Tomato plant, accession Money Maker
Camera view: vertical (180 deg); turntable rotation: 150 degrees
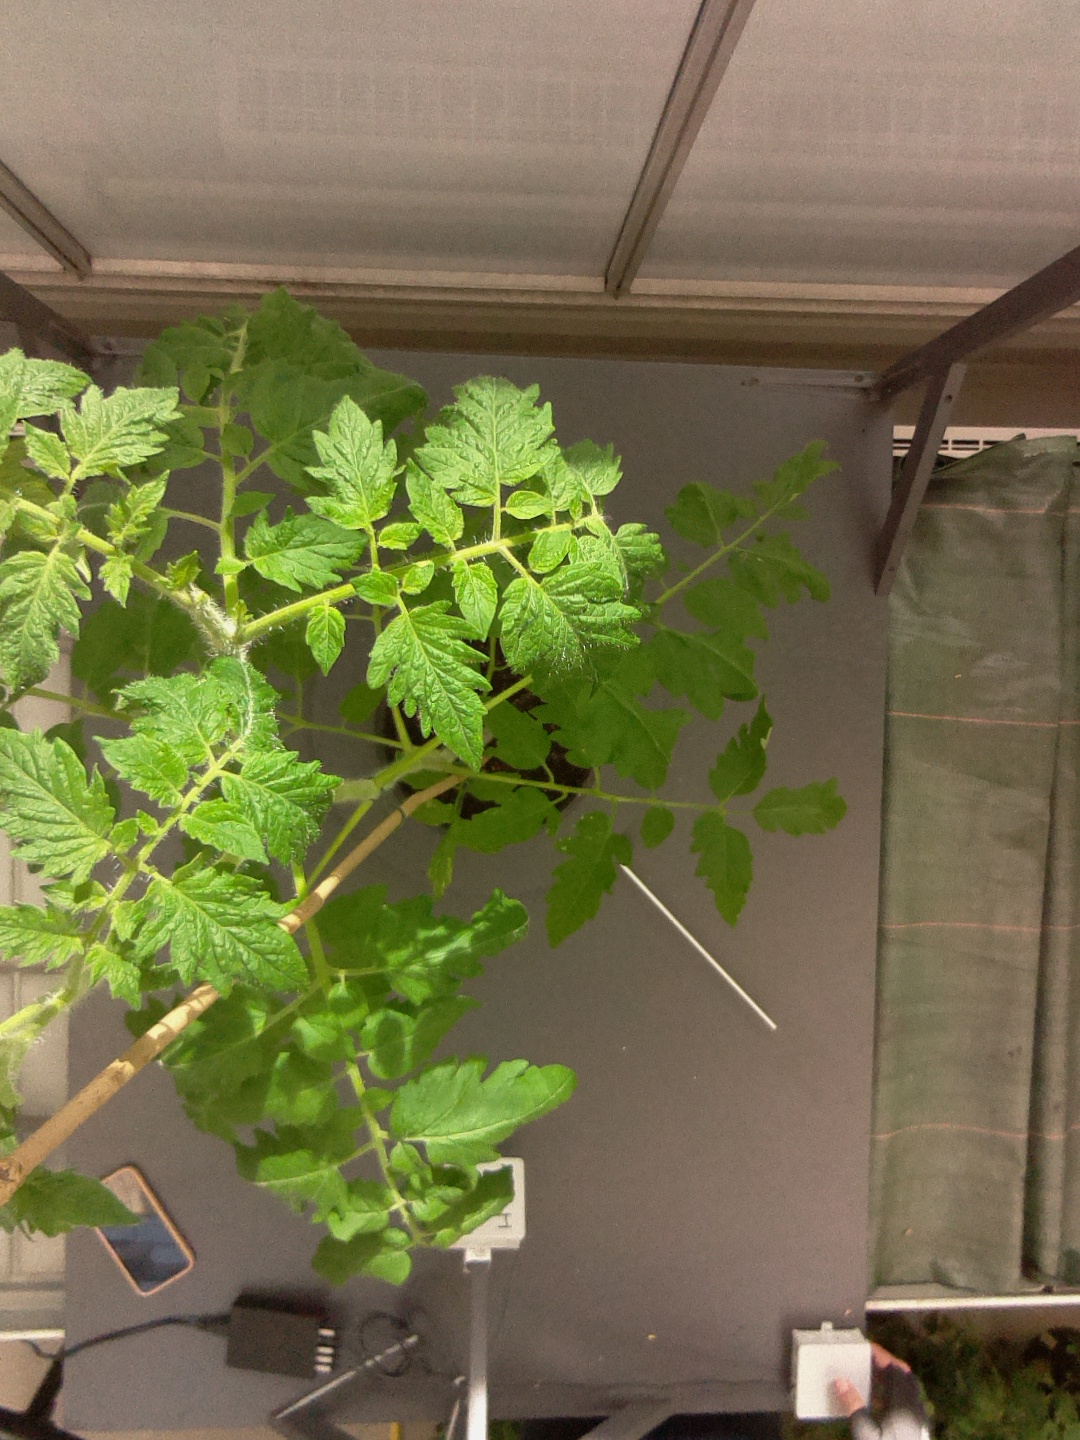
BBCH growth stage 23: 30%-40% Side shoots formed